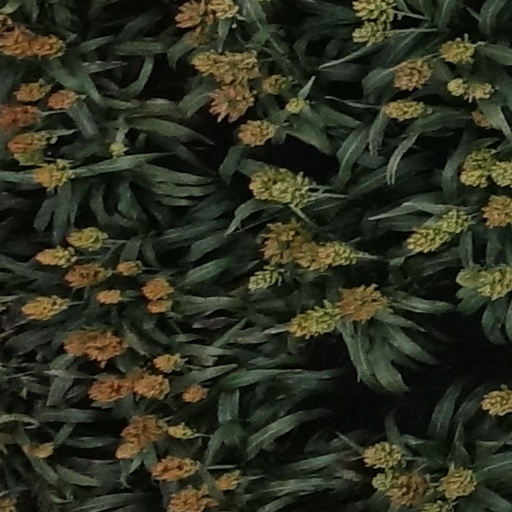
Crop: sorghum